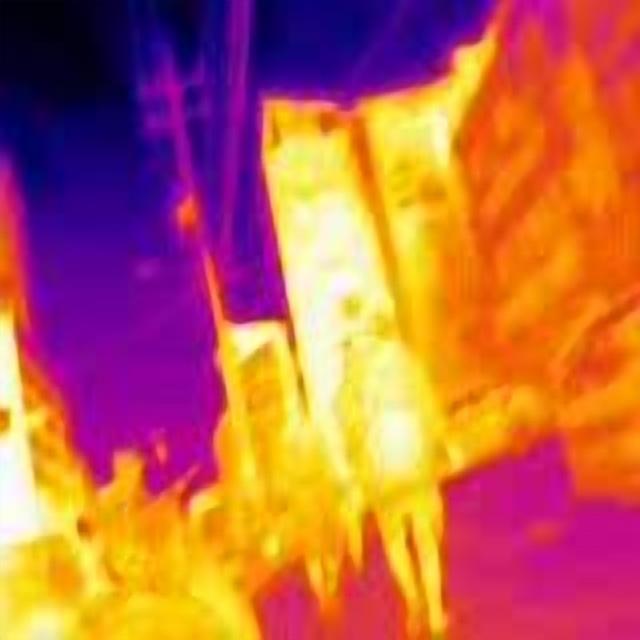
Detected objects:
label: person
label: person